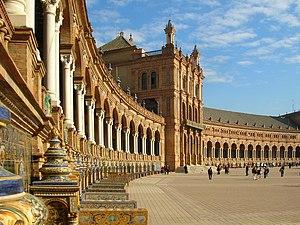
Place d'Espagne (Plaza de España) de Séville, Espagne
Séville est une ville du Sud de l’Espagne, capitale de la province de Séville et de la communauté autonome d’Andalousie.
L'Exposition ibéro-américaine de 1929 se tient à Séville du 9 mai 1929 au 21 juin 1930. Elle est un des événements les plus importants du XXᵉ siècle pour la capitale andalouse. L'inauguration, prévue à l'origine pour le 1ᵉʳ avril 1911, est plusieurs fois repoussée pour des raisons politico-économiques, notamment à cause de la dictature de Miguel Primo de Rivera et de la Première Guerre mondiale.